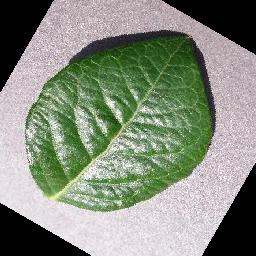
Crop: blueberry
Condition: healthy